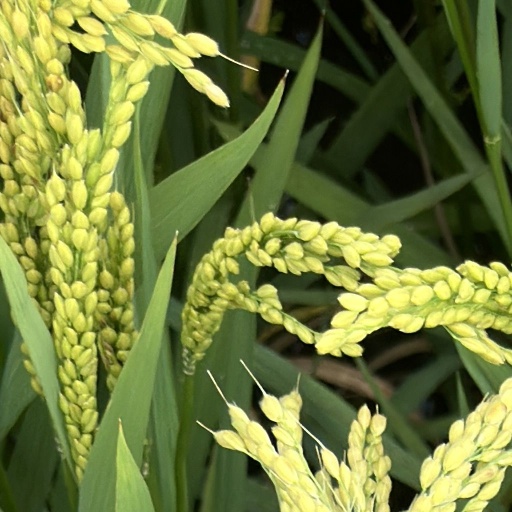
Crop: rice